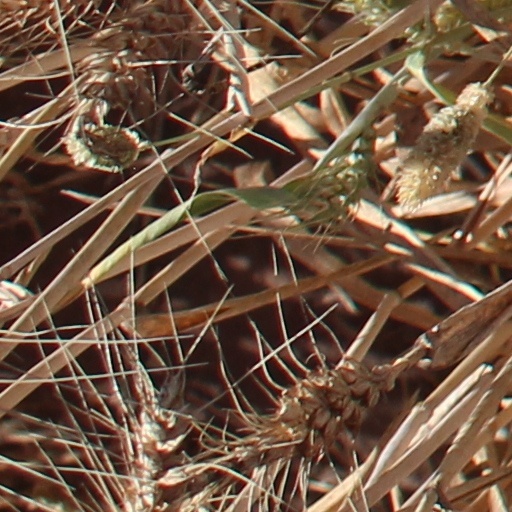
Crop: wheat